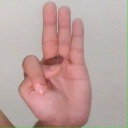
अक्षर: भ